Saki (wrestler)

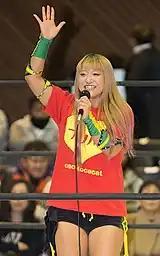
Saki in December 2015

Watanabe worked for Pro Wrestling Wave since early 2013. At "WAVE NAMI 1", the first event of 2021 from January 1, she competed in an 11-woman battle royal also involving Kaori Yoneyama, Rin Kadokura, Yuki Miyazaki, Yumi Ohka and others. At "WAVE Osaka Rhapsody Vol. 36" from January 13, 2018, Watanabe competed in a 16-woman battle royal to determine the no.1 contender for the Wave Single Championship also involving notable opponents such as the winner of the match Misaki Ohata, Manami Katsu, Ryo Mizunami, Ayako Hamada, Asuka and others.